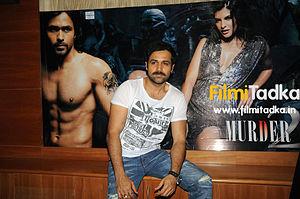
Emraan Hashmi est un acteur indien né le 24 mars 1979 à Bombay.